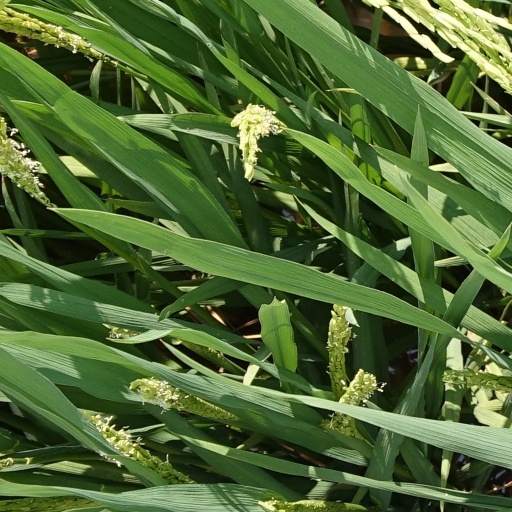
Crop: rice